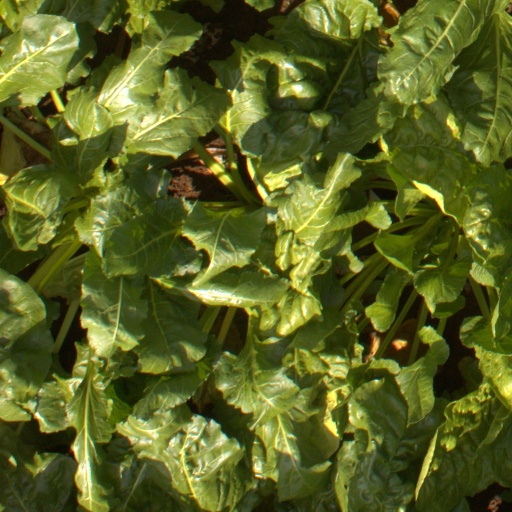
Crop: sugar beet